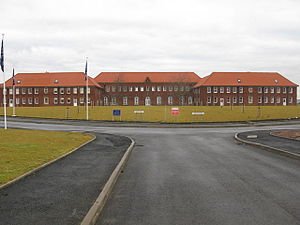
Militærbase
Kaserner på en britisk militærbase
En militærbase er et område som er opprettet for at huse militært udstyr, soldater og andre personer som arbejder for et militærvæsen. Baserne kan have et eller flere formål, som eksempelvis fæstningsværk, lager, militær skibsbygning, militær uddannelse, militær administration og strategisk ledelse. Rene administrations- eller skoleinstitutioner vil normalt ikke betegnes som militær base. Historisk har militære baser alt efter formålet, blevet lagt på strategisk vigtige steder, eller omvendt på godt beskyttede steder langt inde på eget territorium for at undgå fjendtlig overtagelse.